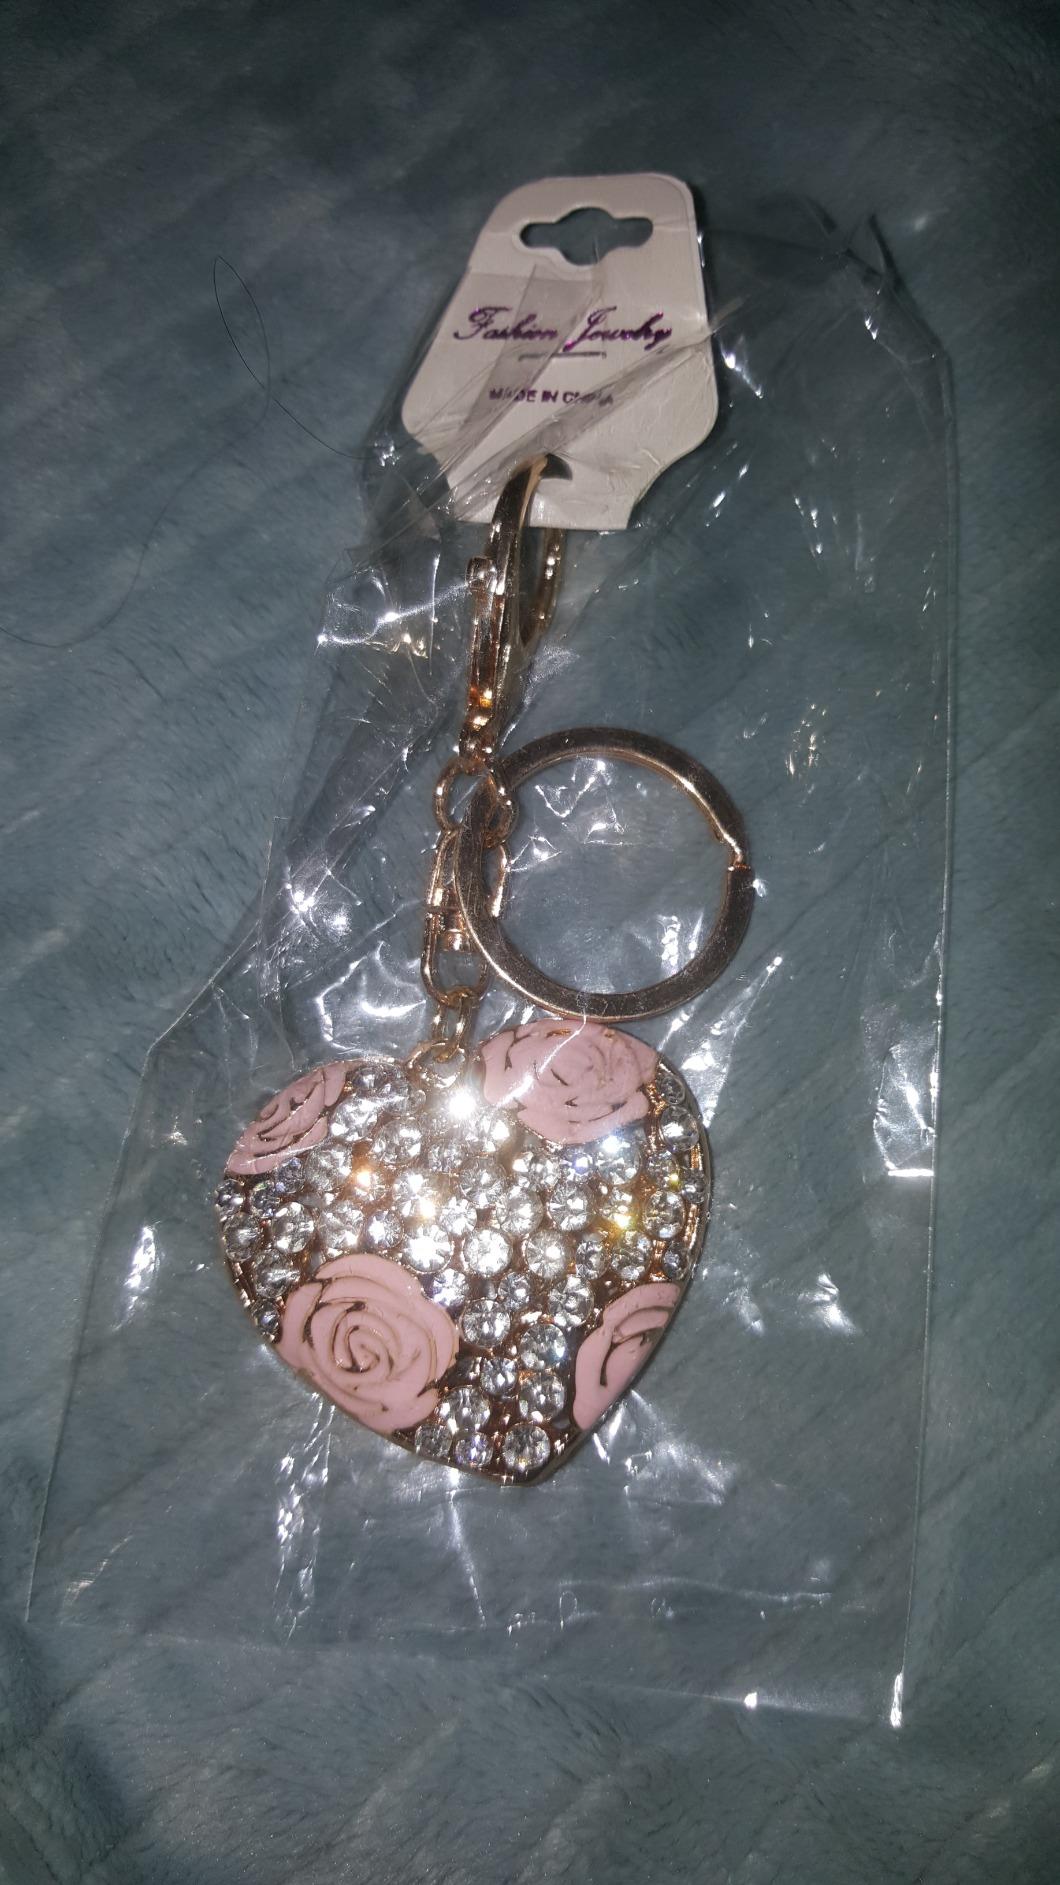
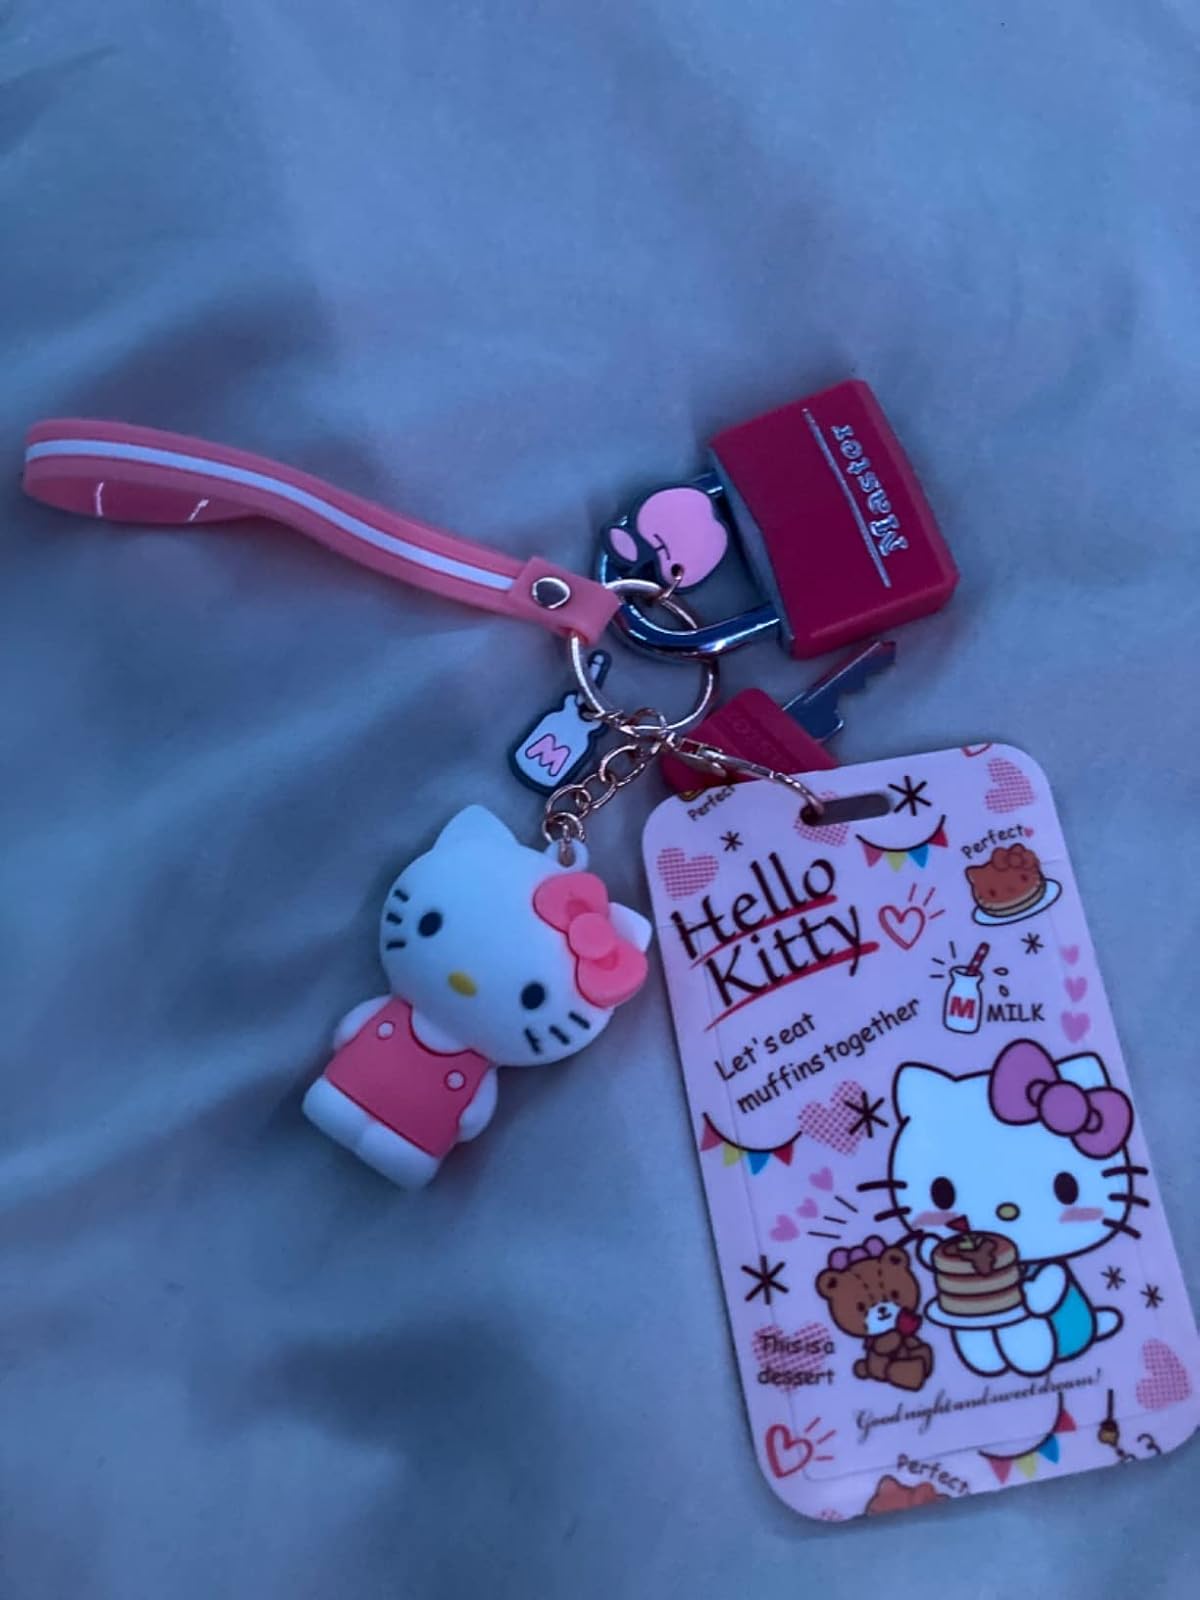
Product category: accessories_keychain
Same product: no